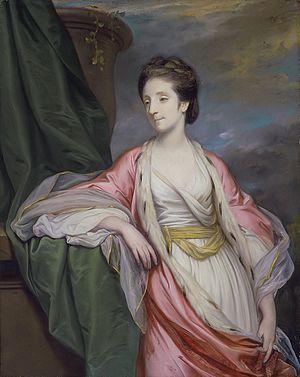
Christiana Hely-Hutchinson, 1ʳᵉ baronne Donoughmore est une pair héréditaire suo jure. En tant que dame, cependant, elle n'a pas pu siéger à la Chambre des lords irlandaise.